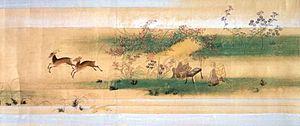
Le Saigyō monogatari emaki, traduit en « Biographie illustrée du moine Saigyō » ou « Rouleaux enluminés de Saigyō », est un emaki japonais du milieu du XIIIᵉ siècle retraçant la vie du poète Saigyō Hōshi, figure de la poésie waka. L’œuvre, caractéristique du style yamato-e, présente de nombreuses peintures de paysages très esthétiques du Japon, en lien avec les poèmes de Saigyō. Mais le message véhiculé par l’artiste est surtout religieux, indiquant par la figure idéalisée du moine et ses pèlerinages solitaires un moyen d’atteindre la salvation.